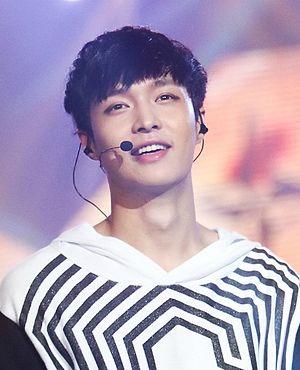
Zhang Yixing, plus connu par son nom de scène Lay.